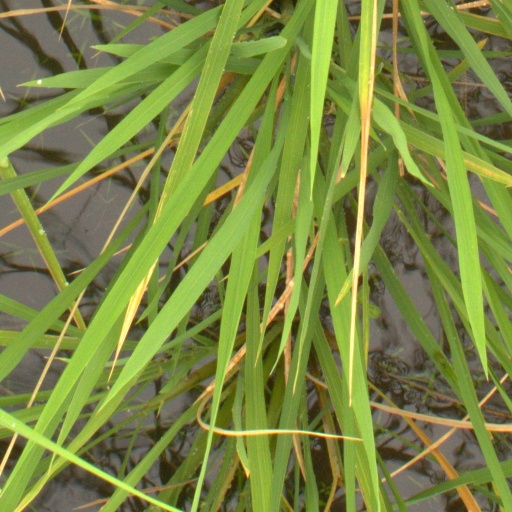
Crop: rice